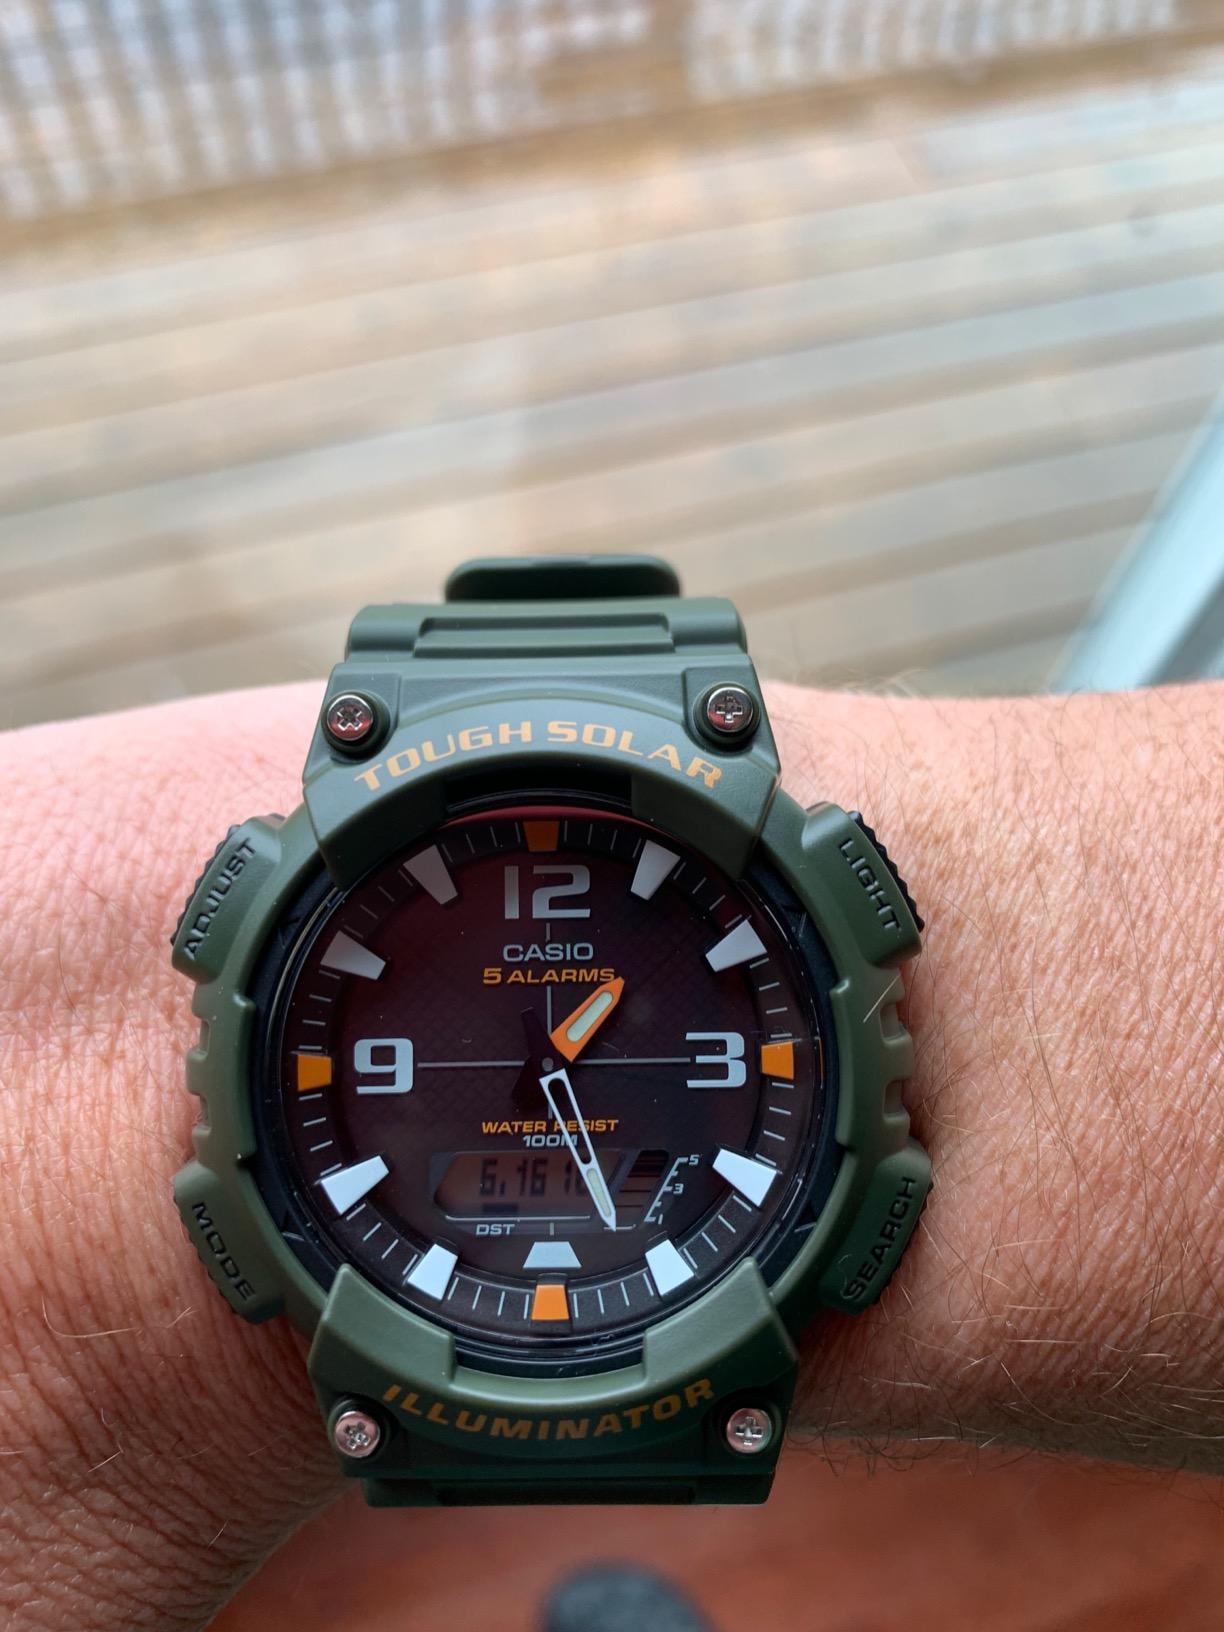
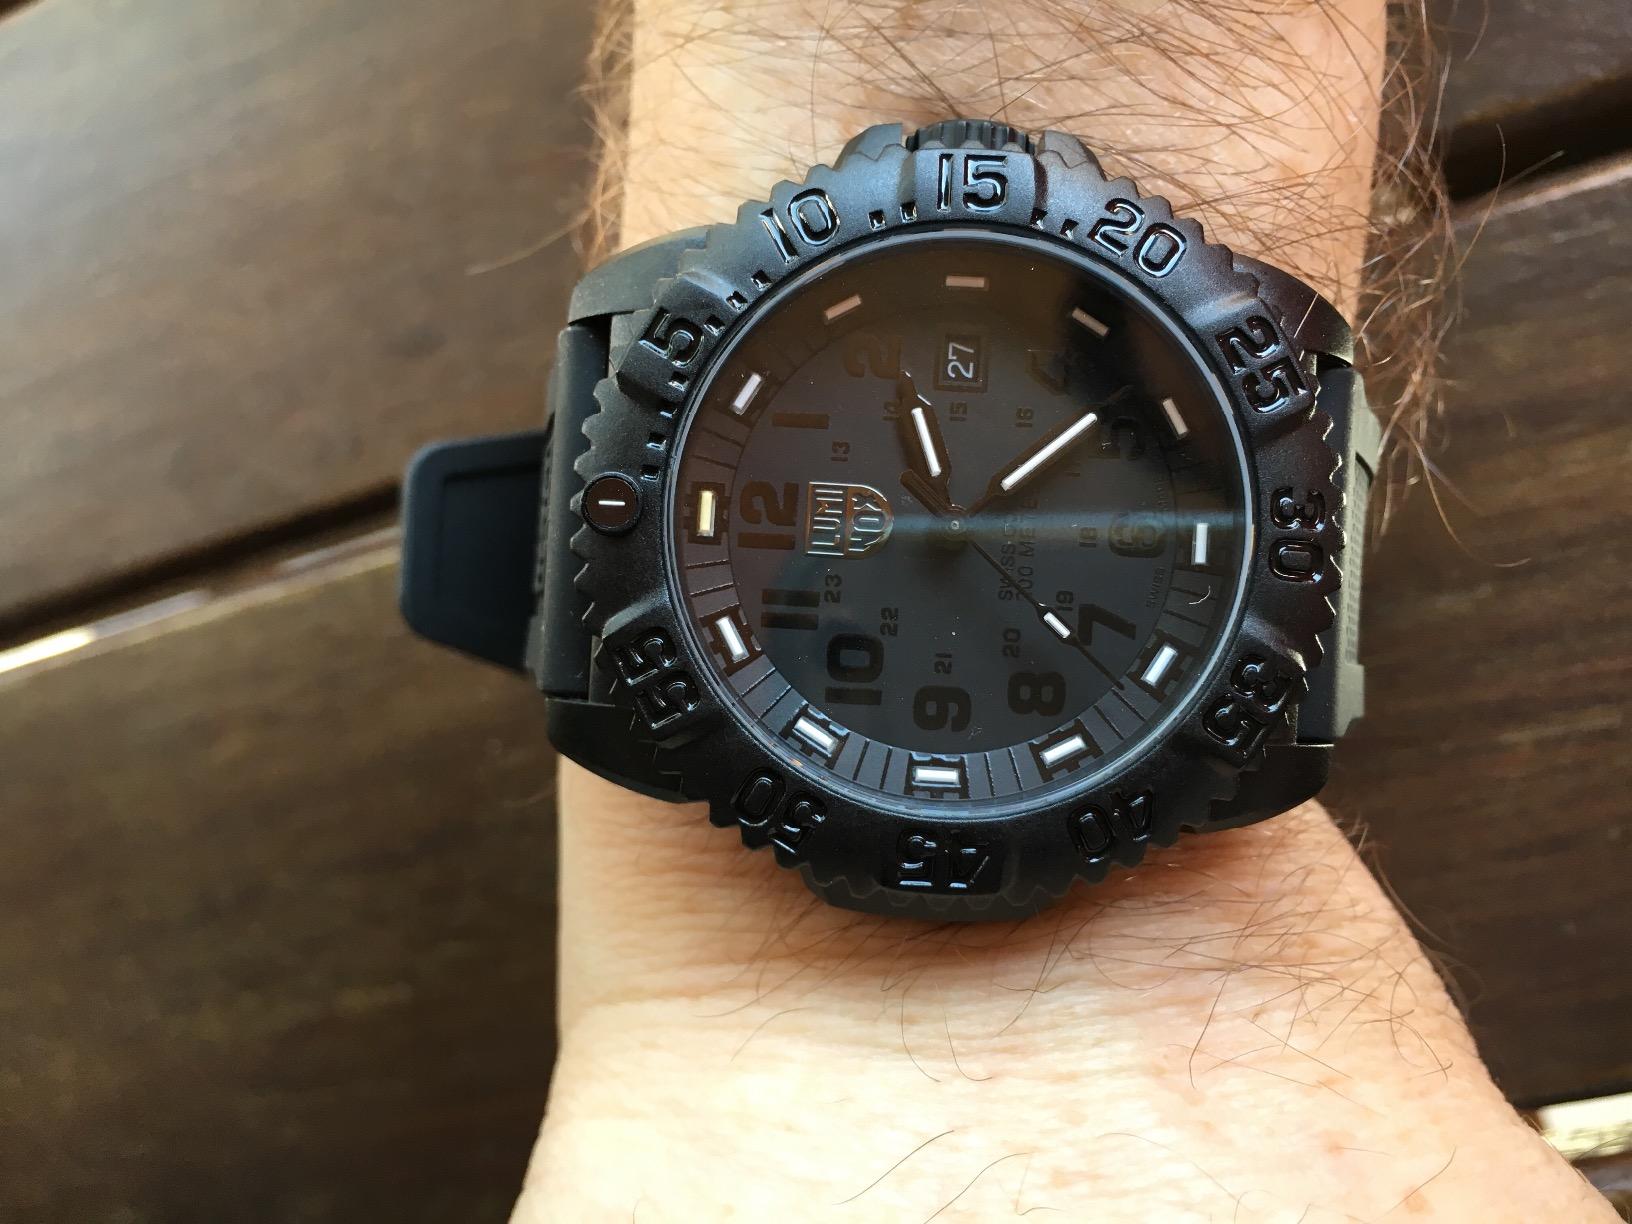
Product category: accessories_watch
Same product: no